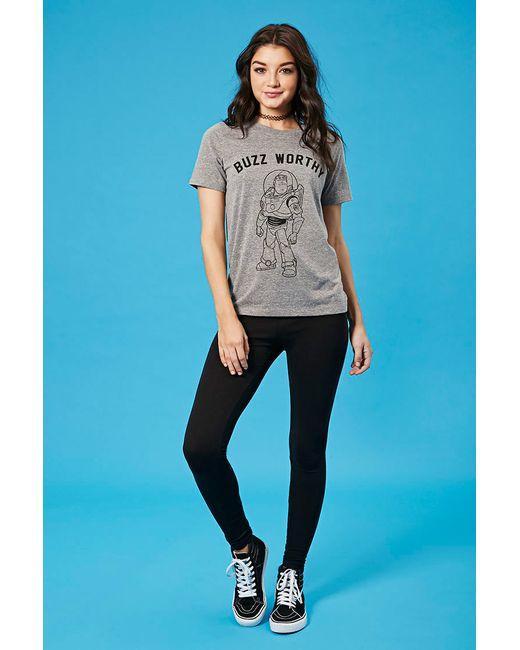
grau bedrucktes lässiges Hemd mit kurzen Ärmeln